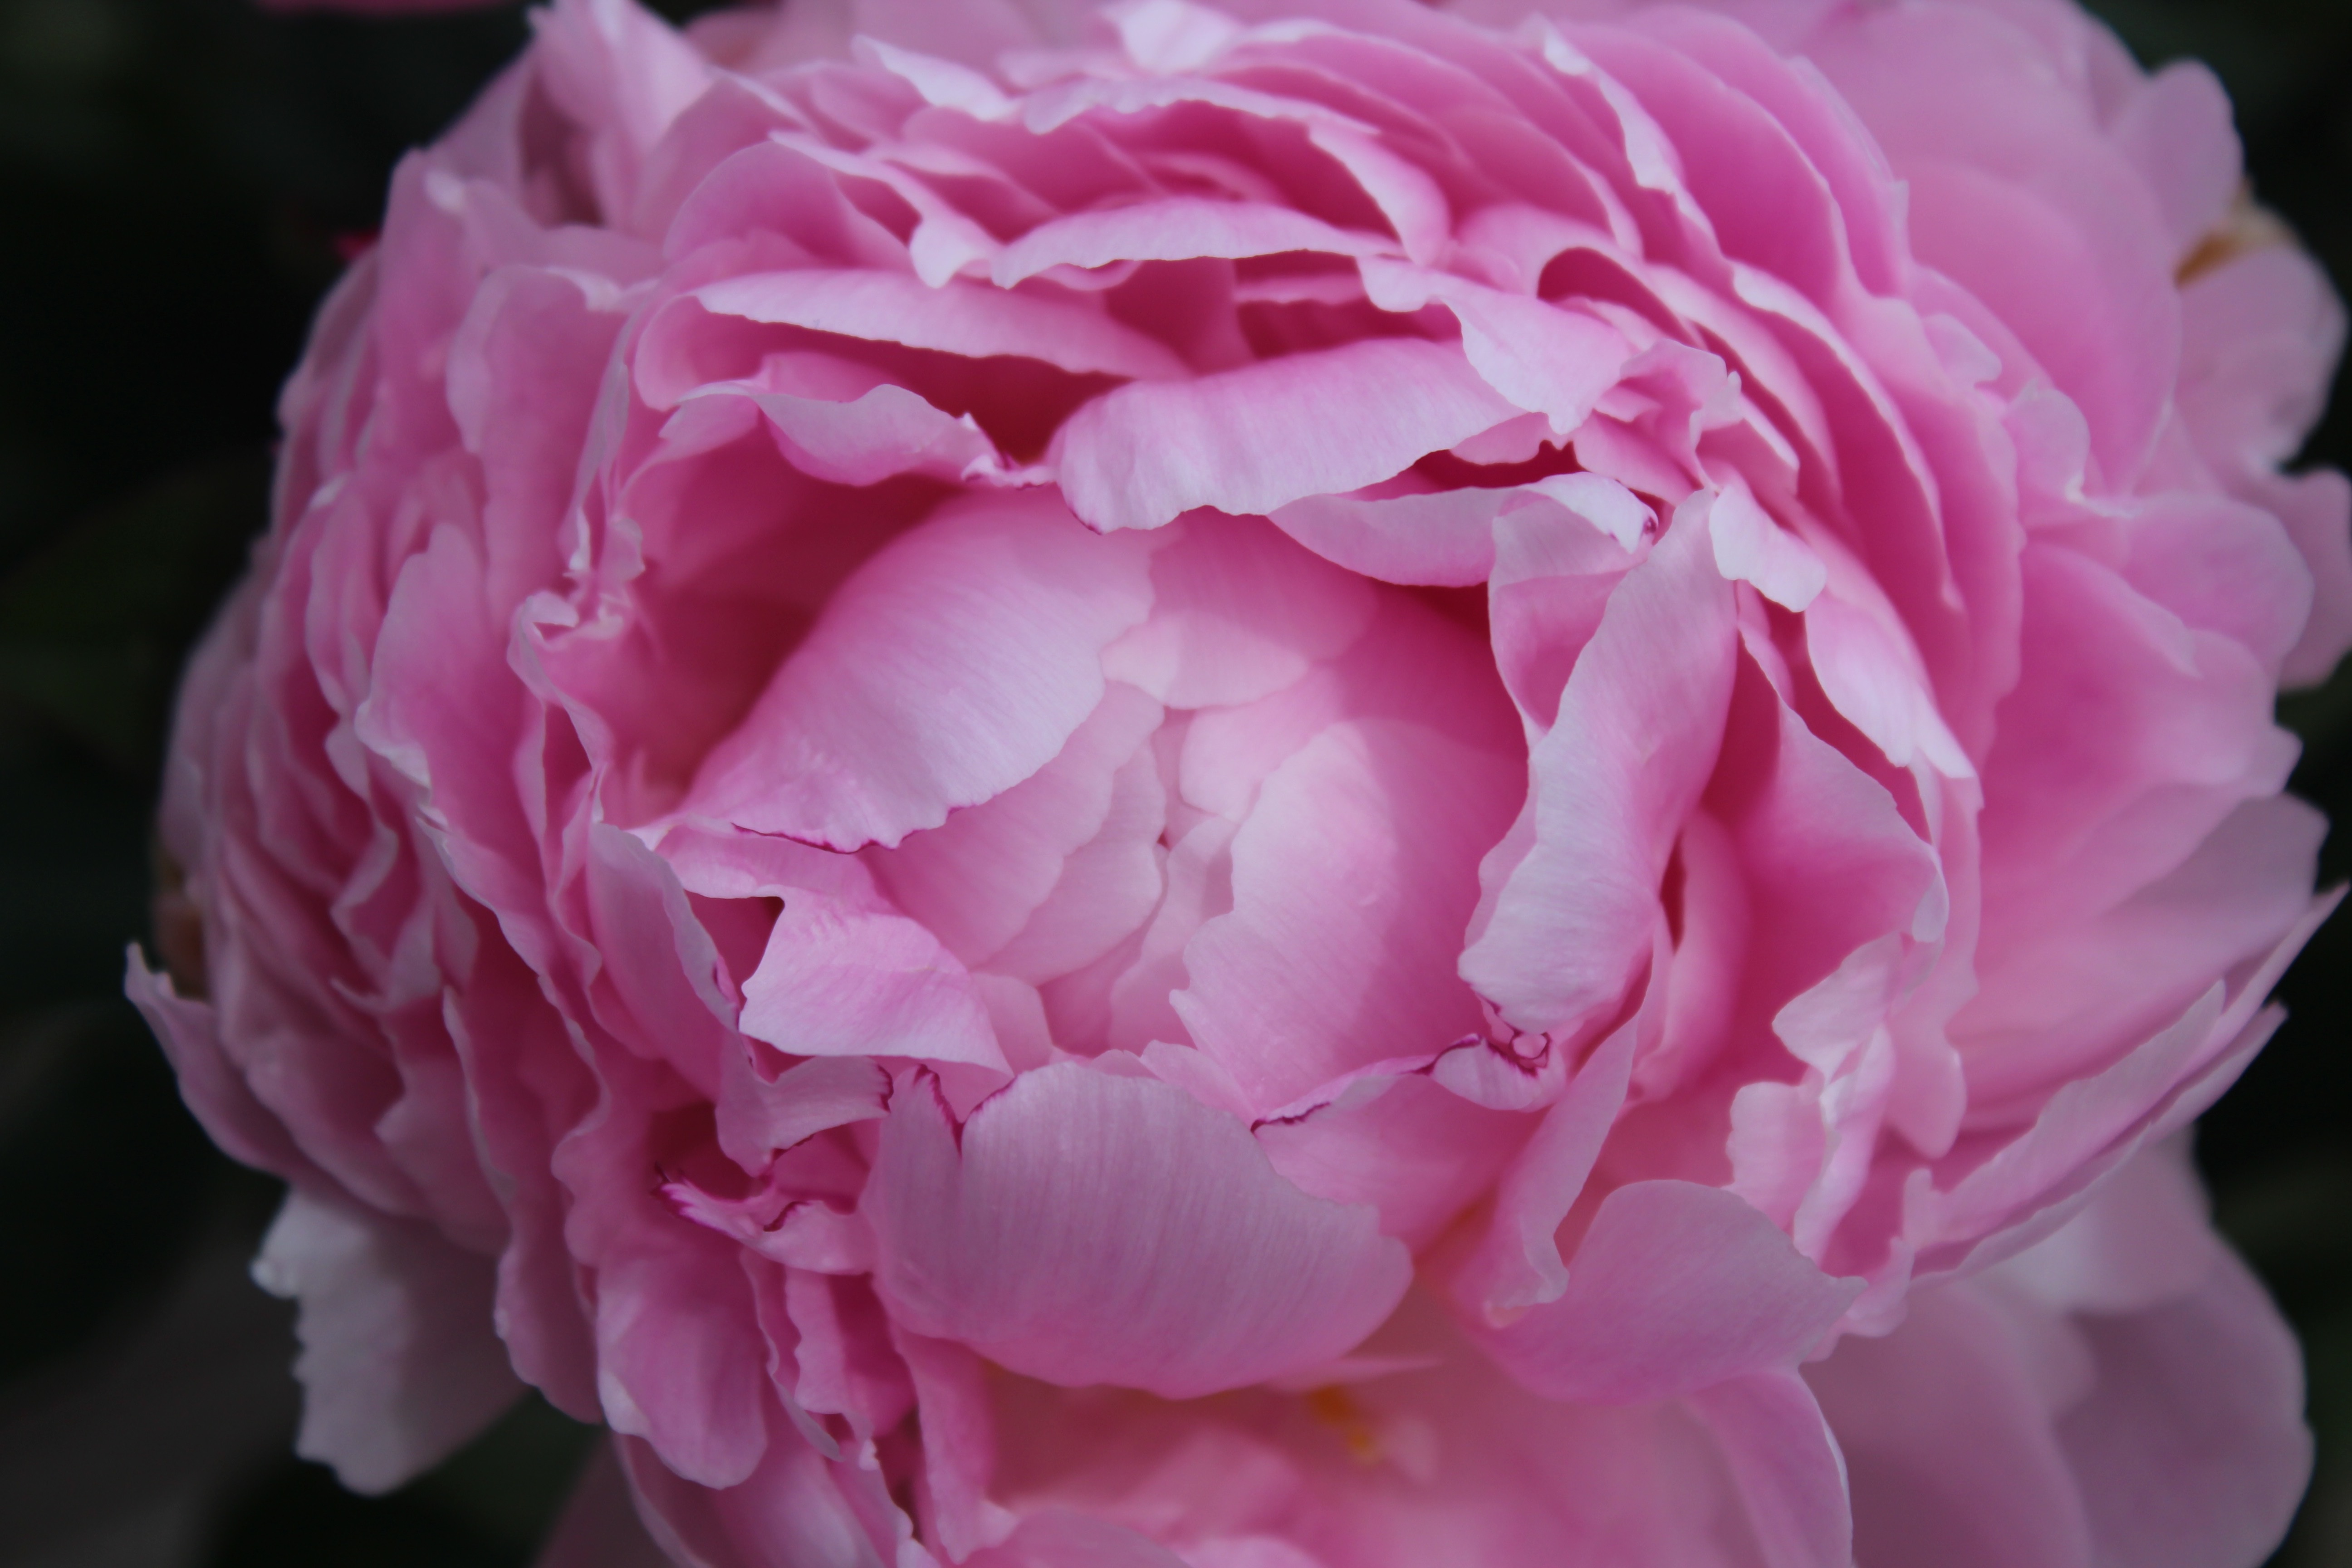
nature, blossom, plant, flower, petal, summer, floral, rose, decoration, spring, natural, fresh, romantic, garden, pink, botanical, elegance, peony, flowering plant, land plant, rosa centifolia